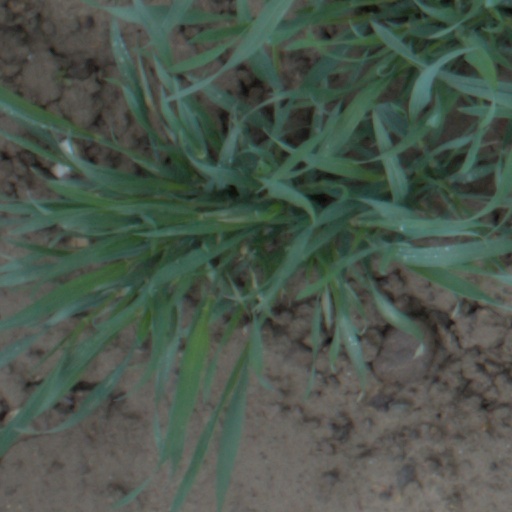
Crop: wheat